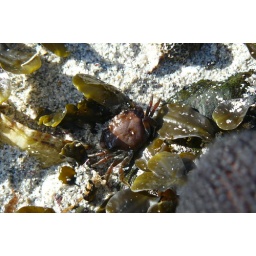
Small red crab, found under stone :-)